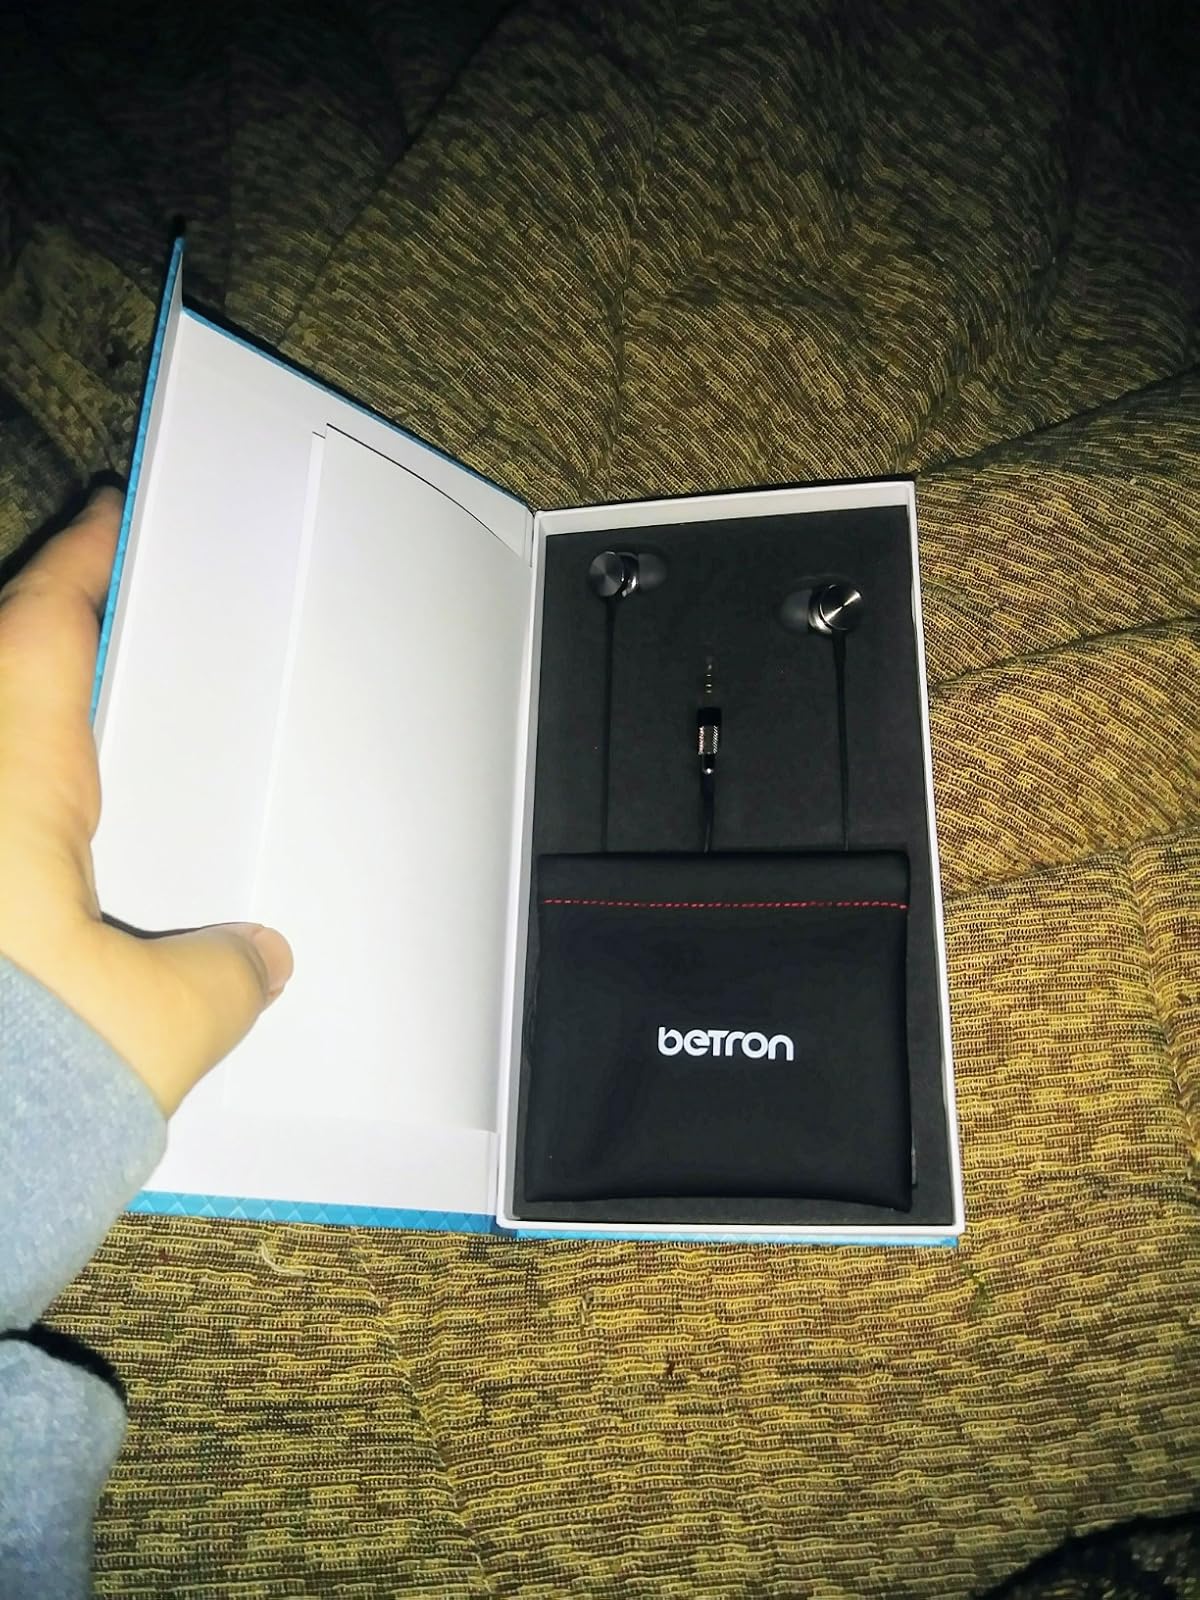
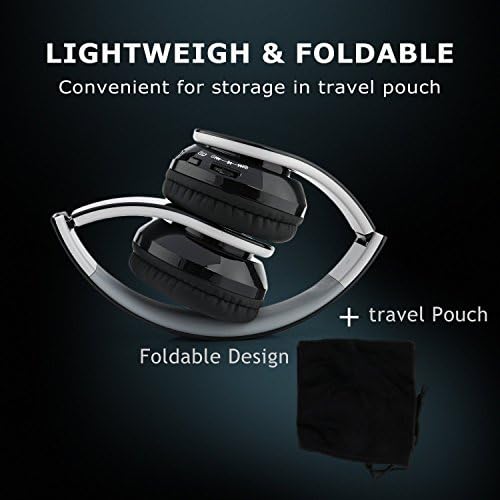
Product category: headphones
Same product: no